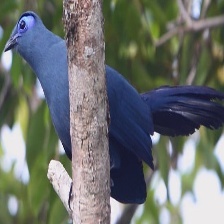
Species: BLUE COAU
Scientific name: COUA CAERULEA